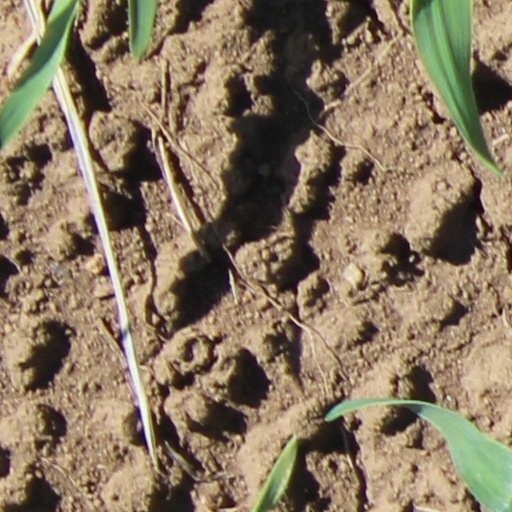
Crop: wheat